John Vincent Lentaigne

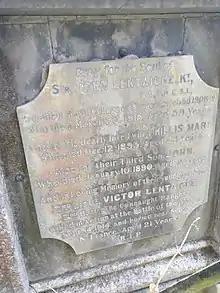
Grave of Lentaigne in Drumcondra

John Vincent Lentaigne was born on 19 July 1855 in Dublin. His parents were Mary (née Magan) and John Francis O'Neill Lentaigne. He had 6 brothers and 4 sisters. Lentaigne was educated at Clongowes Wood College, and at Vannes, Brittany. He later entered the Catholic University of Ireland, and Trinity College Dublin in 1880, and the RCSI. He was appointed resident surgeon at the Richmond Hospital in 1882, later moving to the Mater Misericordiae Hospital in 1886. He was elected fellow of the RCSI in 1886, and served as vice -president in 1906, and president in 1908 to 1909. In 1911 he was appointed surgeon general to the household of the lord lieutenant of Ireland. He was knighted in 1910.